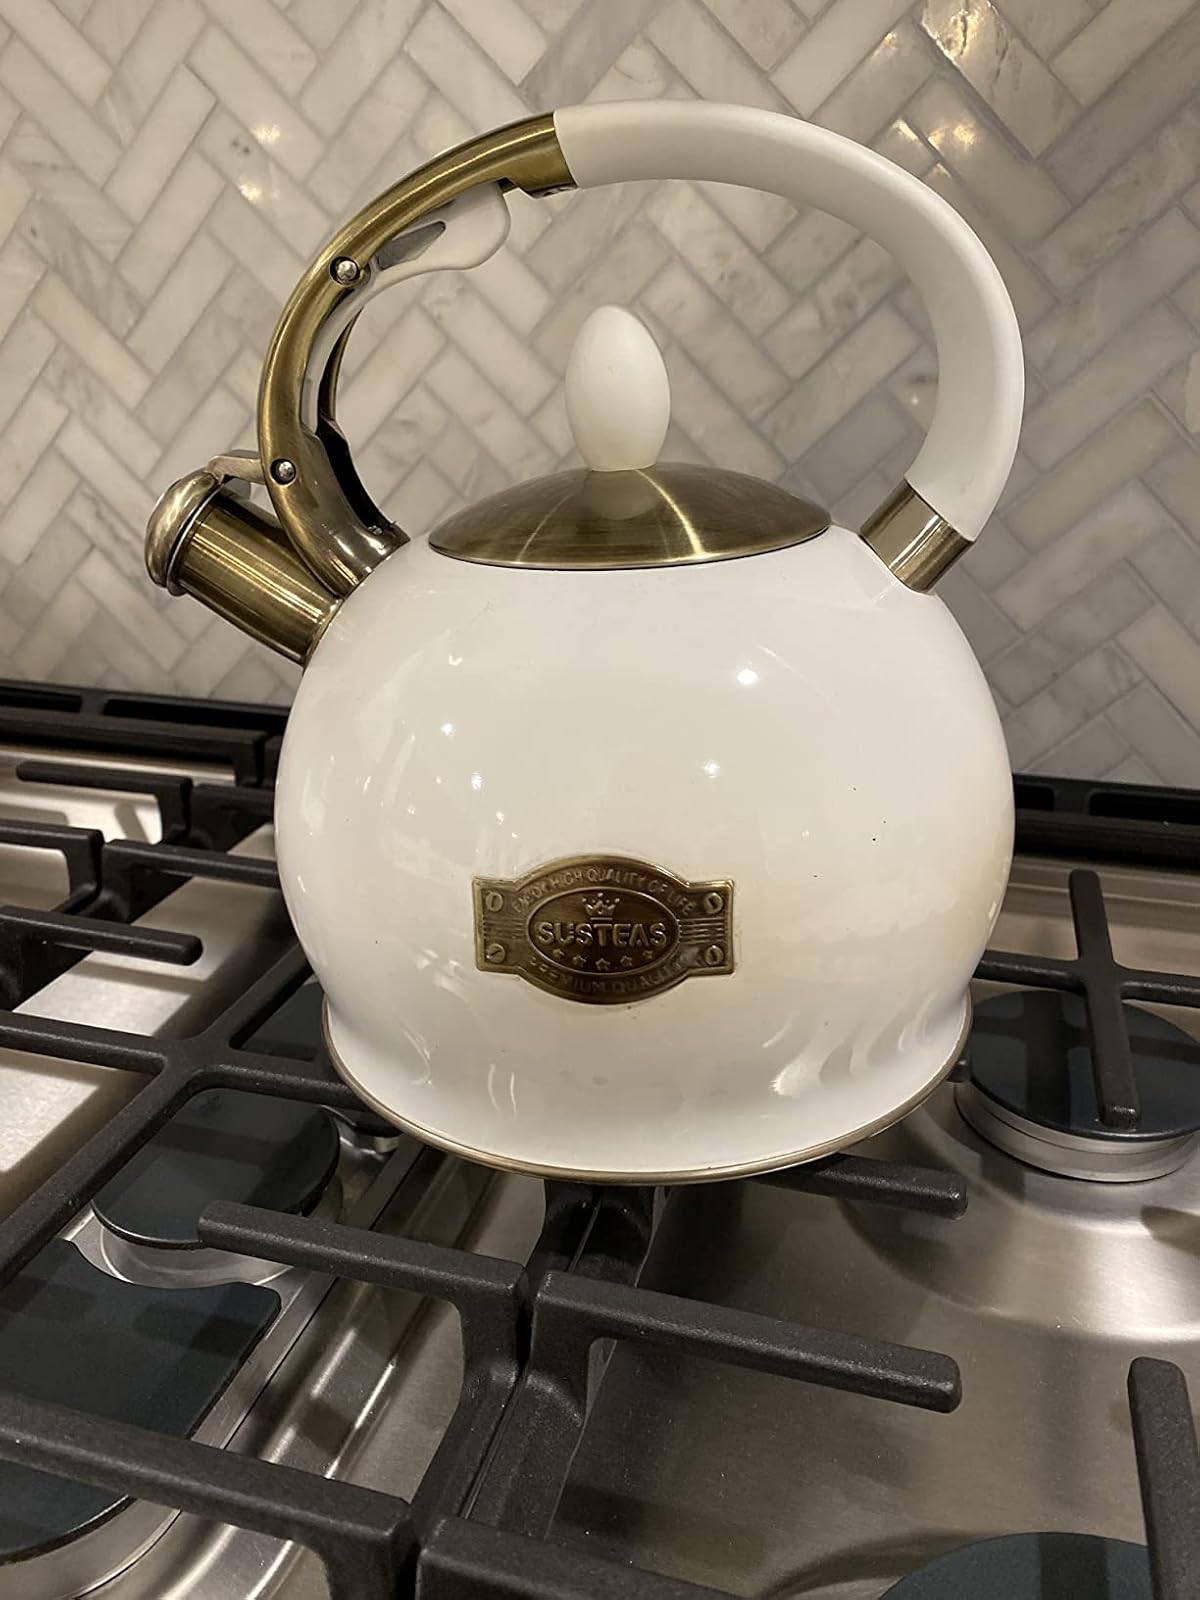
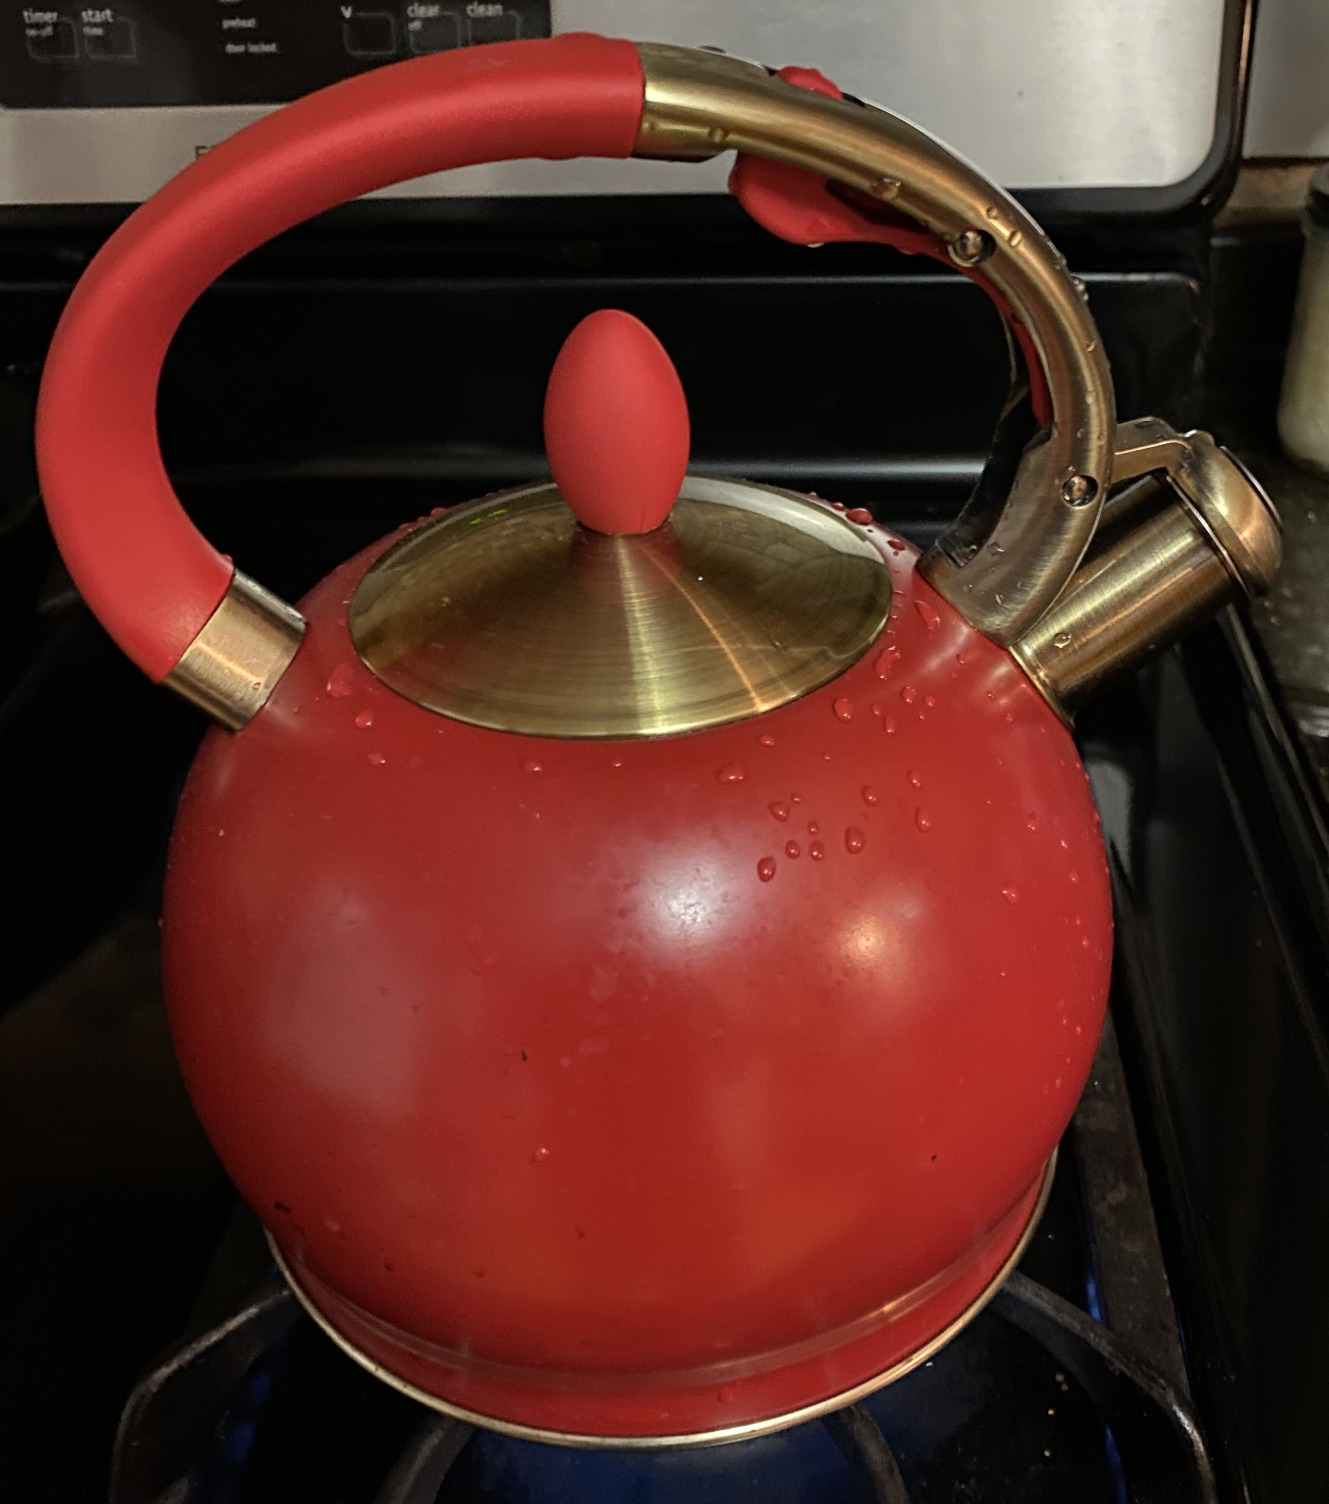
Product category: items_kettle
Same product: no